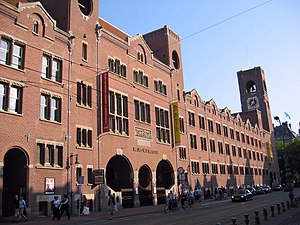
Amsterdams børs
Børsbygningen Beurs van Berlage
Amsterdamse beurs er det tidligere navn på børsen i Amsterdam. Den fusionerede den 22. september 2000 med Bruxelles' børs og Paris' børs for at danne Euronext, og kendes nu også under navnet Euronext Amsterdam.